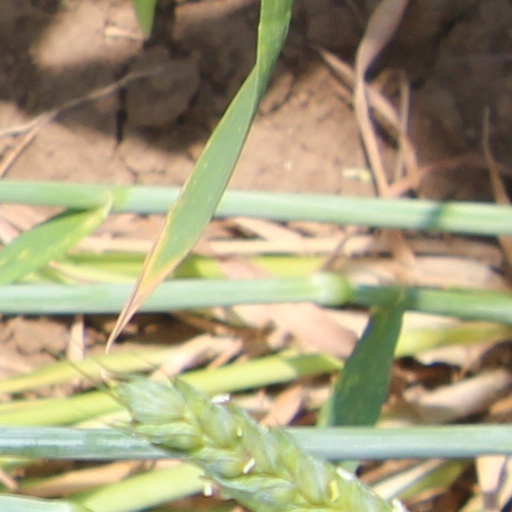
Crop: wheat